Alan McCullough (loyalist)

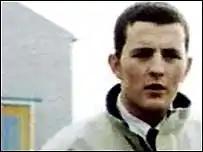
Alan McCullough

Alan McCullough (July 1981 – 28 May 2003) was a Northern Ireland loyalist and a member of the Ulster Defence Association (UDA). He served as the organisation's military commander for the West Belfast Brigade's notorious C Company which was then headed by Johnny Adair.